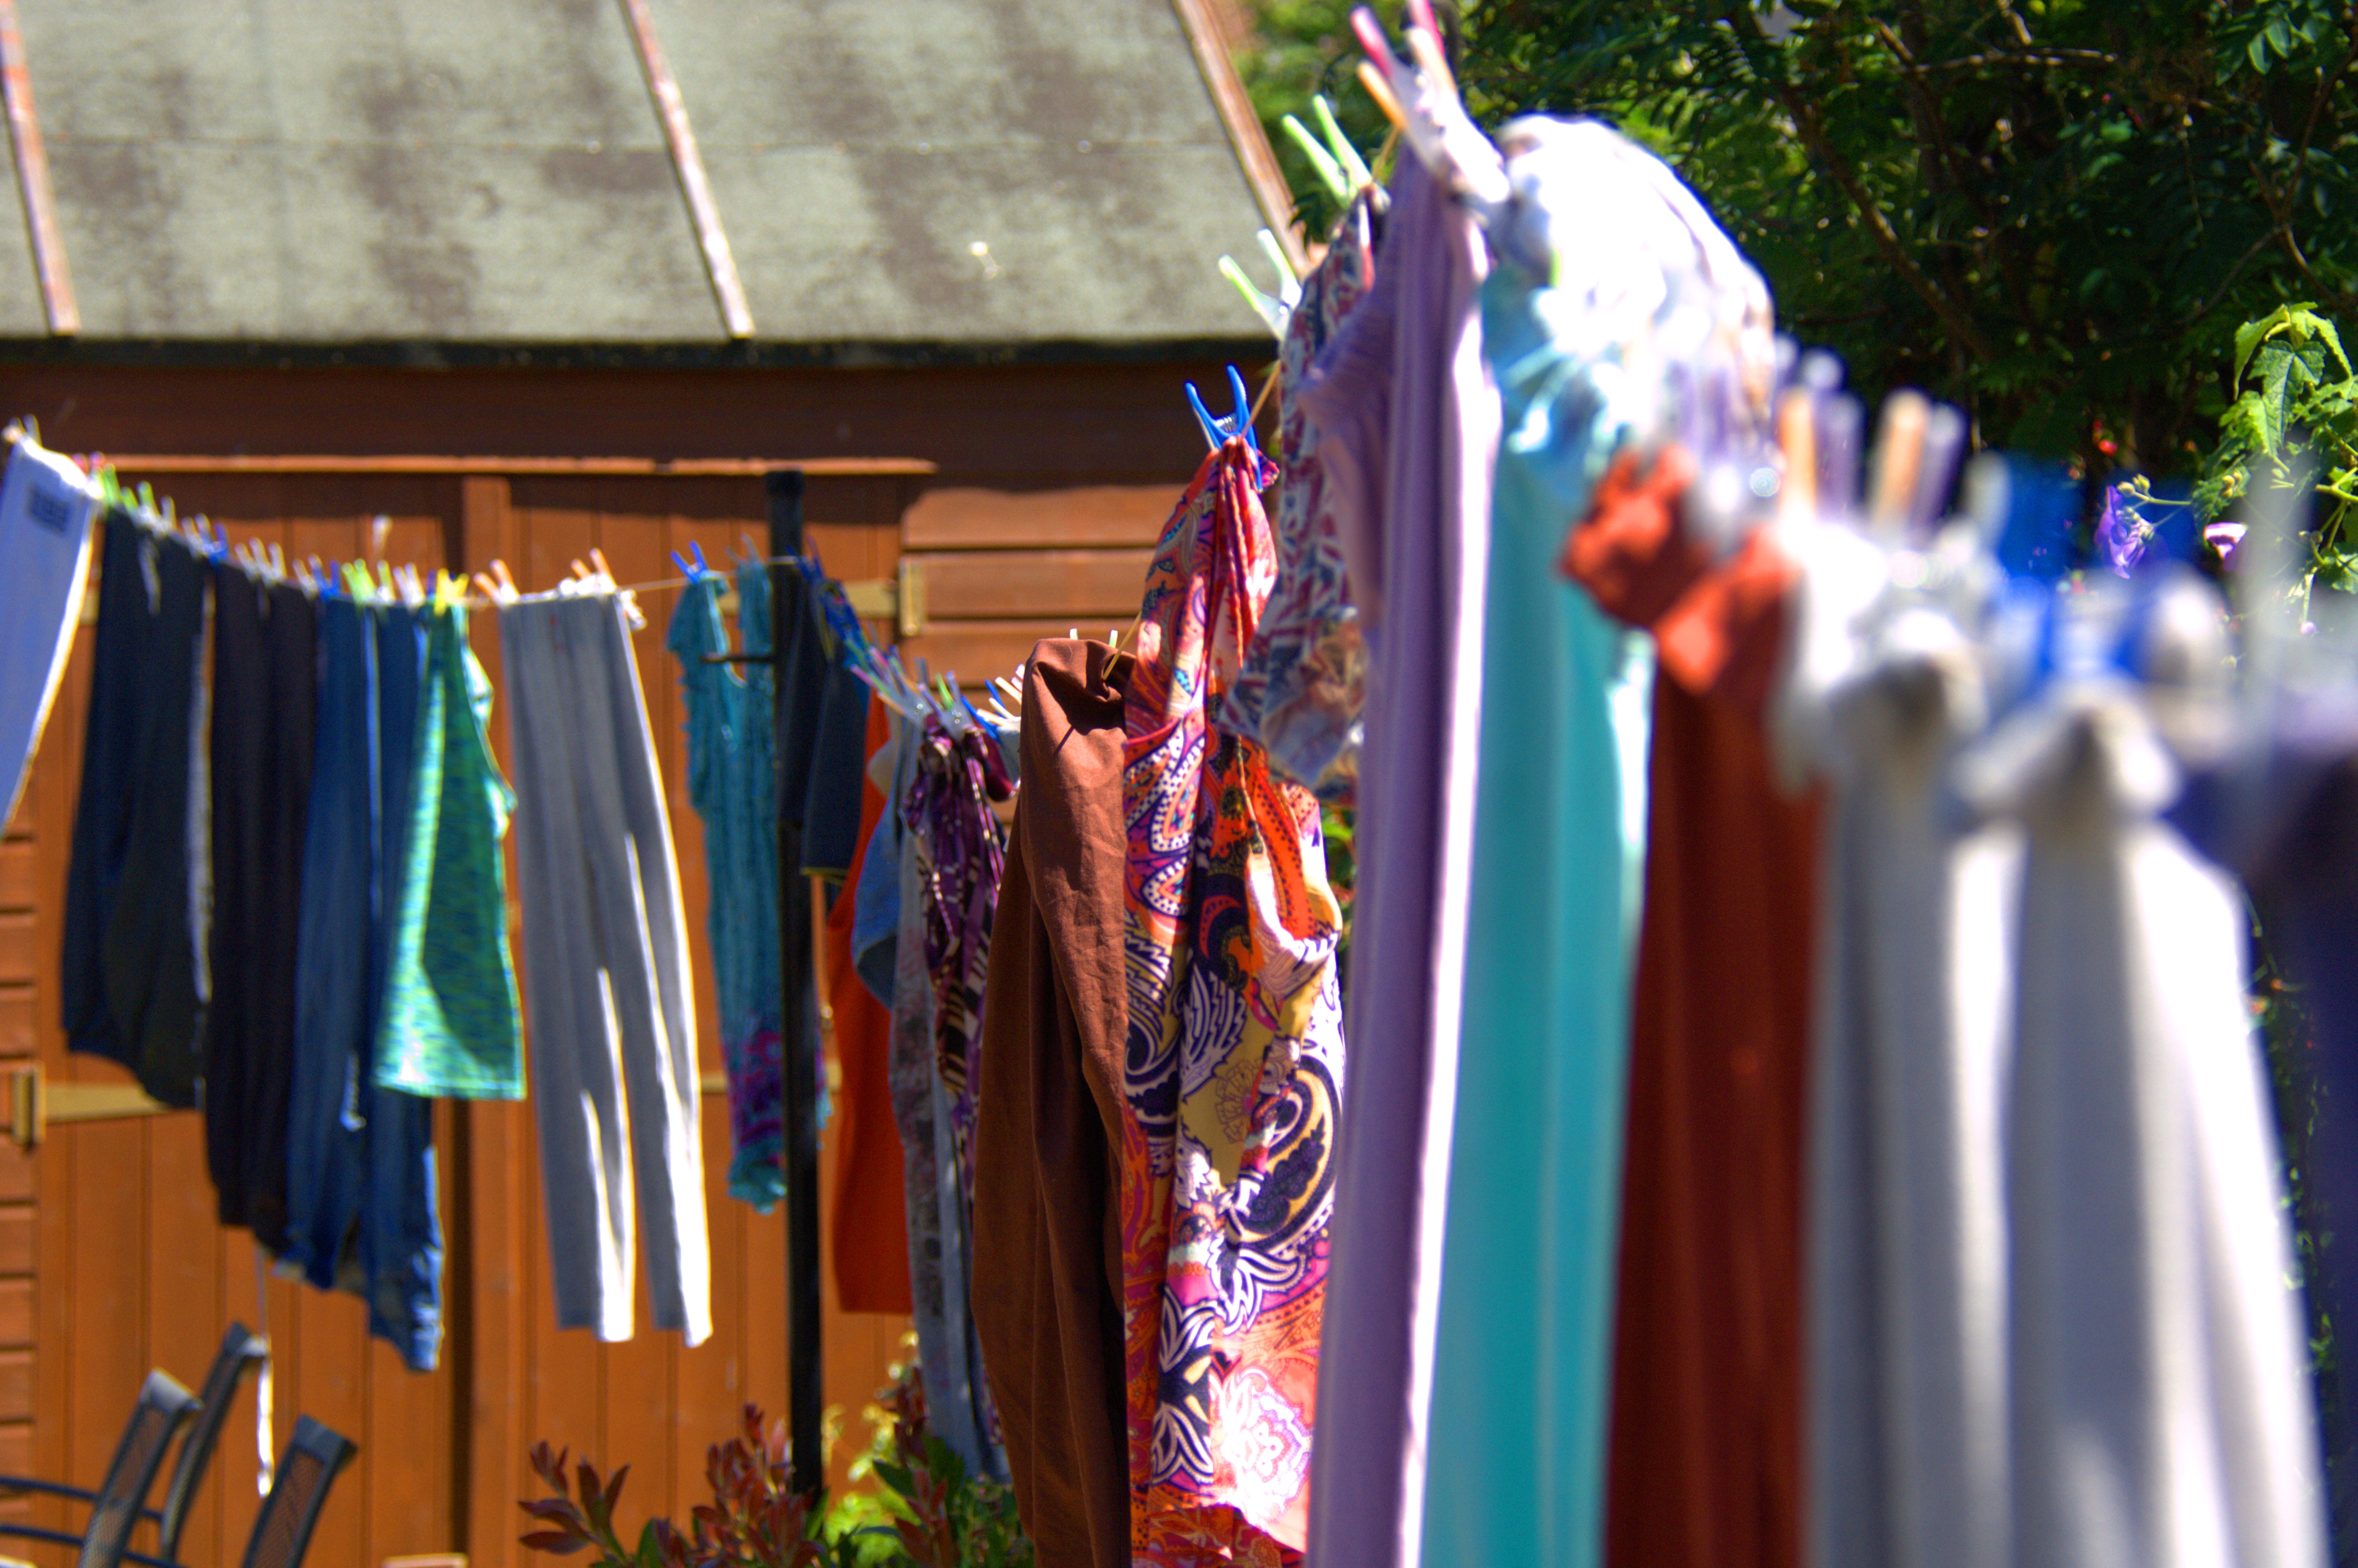
spring, color, blue, tradition